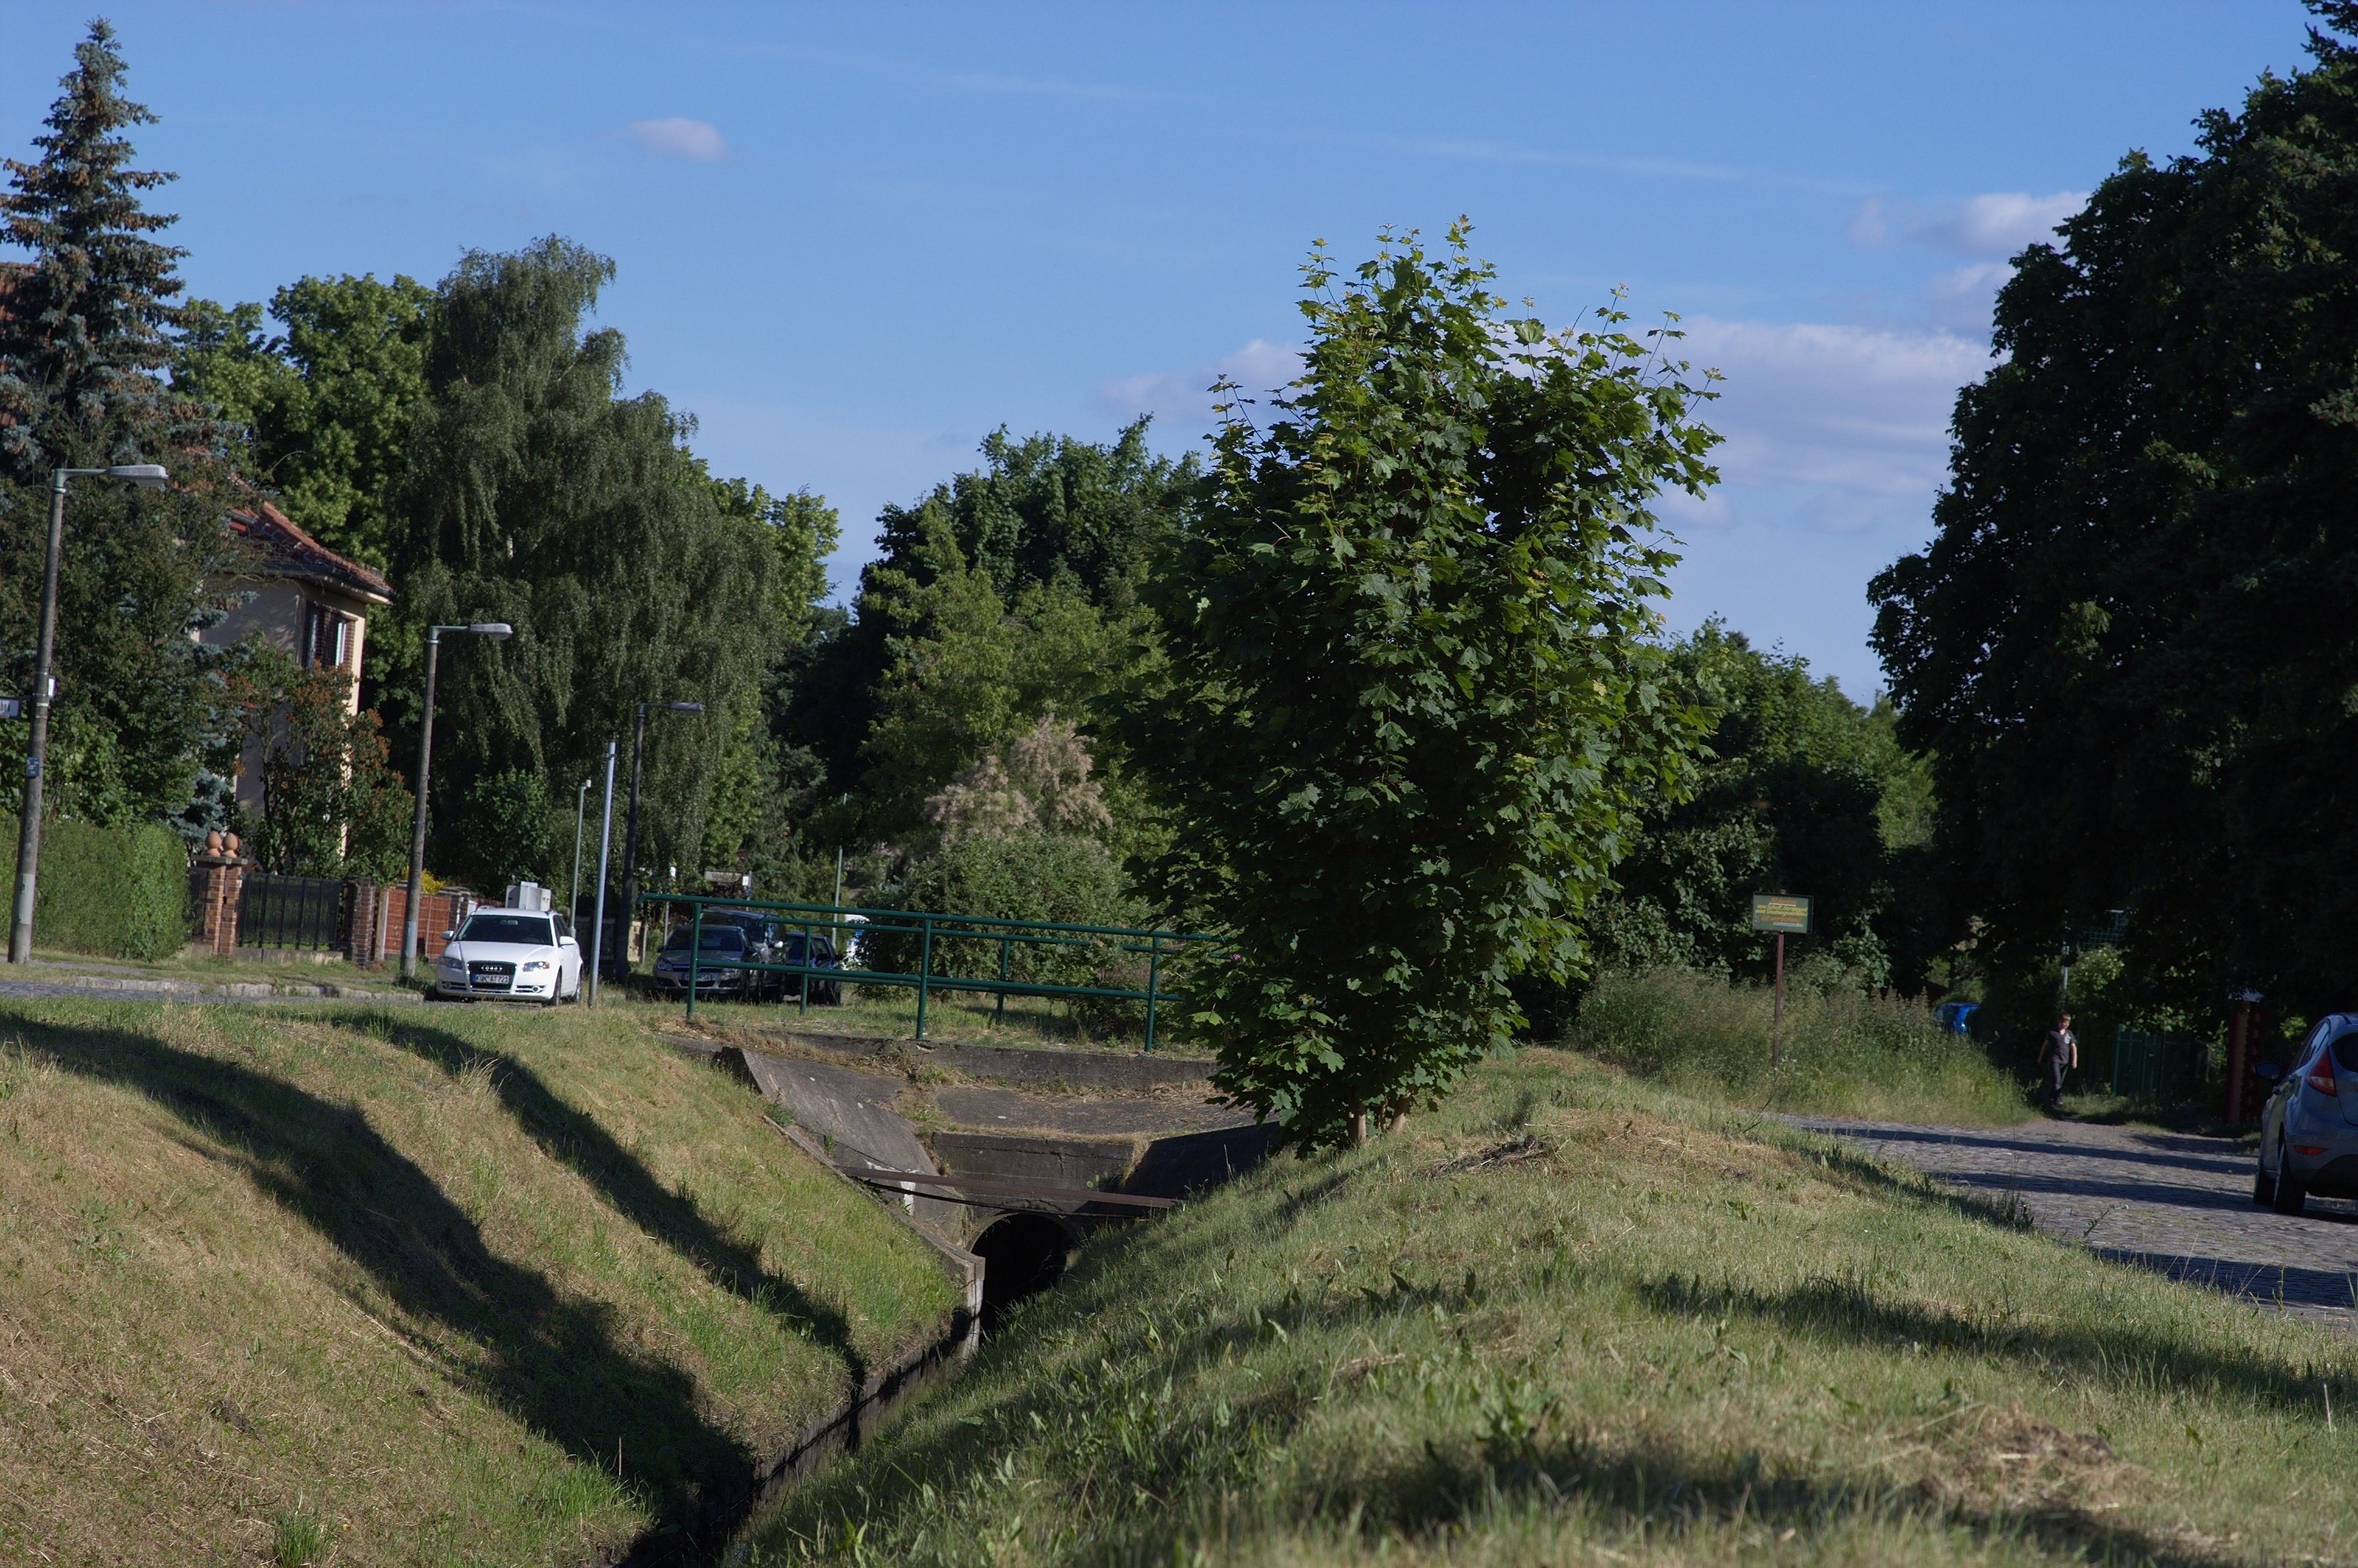
tree, farm, lawn, canal, walkway, park, garden, waterway, shrub, rawtherapee, germany, deutschland, berlin, walimex, samyang, pentax, 85mm, estate, lenstagged, steffenzahn, guessedberlin, k100d, justpentax, iamflickr, 85mmf14, walimex85mm, walimexpro8514if, gwbdonnernocheins, rural area